Lucas Industries

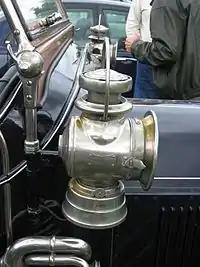
Side Lamp, King of the Road, "will not blow out in the toughest gale"

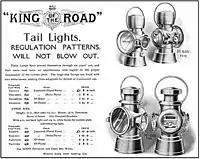
Lucas "King of the Road" lamps

Harry Lucas designed a hub lamp for use in a high bicycle in 1879 and named the oil lamp "King of the Road". This name would come to be associated with the manufactured products of Lucas Companies, into the present day. However, Lucas did not use the "King of the Road" epithet for every lamp manufactured. They used this name on only their most prestigious and usually highest priced lamps and goods. This naming format would last until the 1920s when the "King of the Road" wording was pressed into the outer edge of the small "lion and torch" button motifs that frequently decorated the tops of both bicycles and motor-car lamps. The public was encouraged by Lucas to refer to every Lucas lamp as a "King of the Road", but strictly speaking, this is quite wrong, as most lamps throughout the 20th century possessed either a name, a number or both.